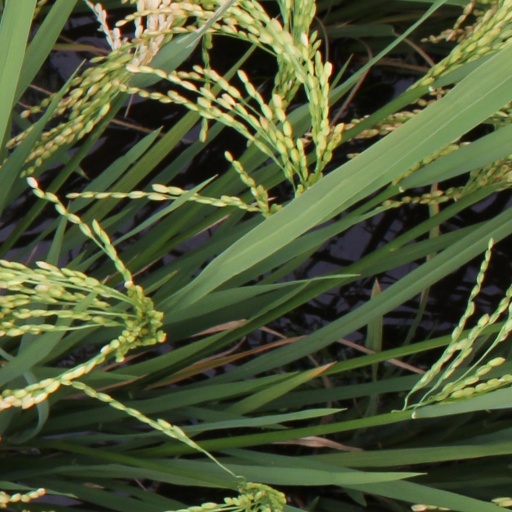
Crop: rice